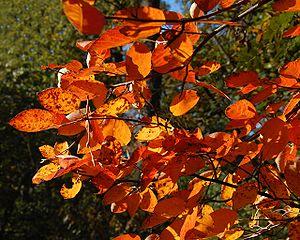
La phénologie est l'étude de l'apparition d'événements périodiques dans le monde vivant, déterminée par les variations saisonnières du climat.